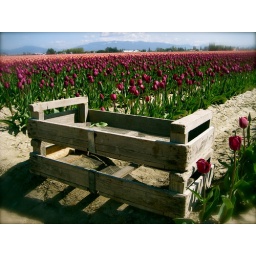
Vintage wooden flower crates to collect bouquets in the Tulip field.